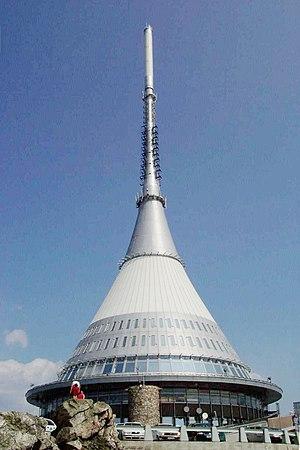
Les structures à nappe hyperboloïde sont généralement des treillis ou des ossatures épousant la forme d'un hyperboloïde à une nappe.